Electricity sector in the Czech Republic

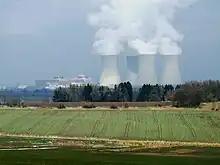
Temelín Nuclear Power Station

In 2010 there was photovoltaics (PV) solar power 1,953 MW - fourth top in the EU.